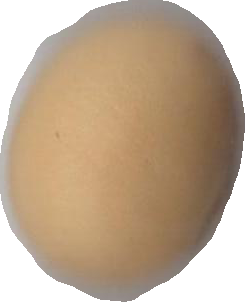
Variety: Grobogan